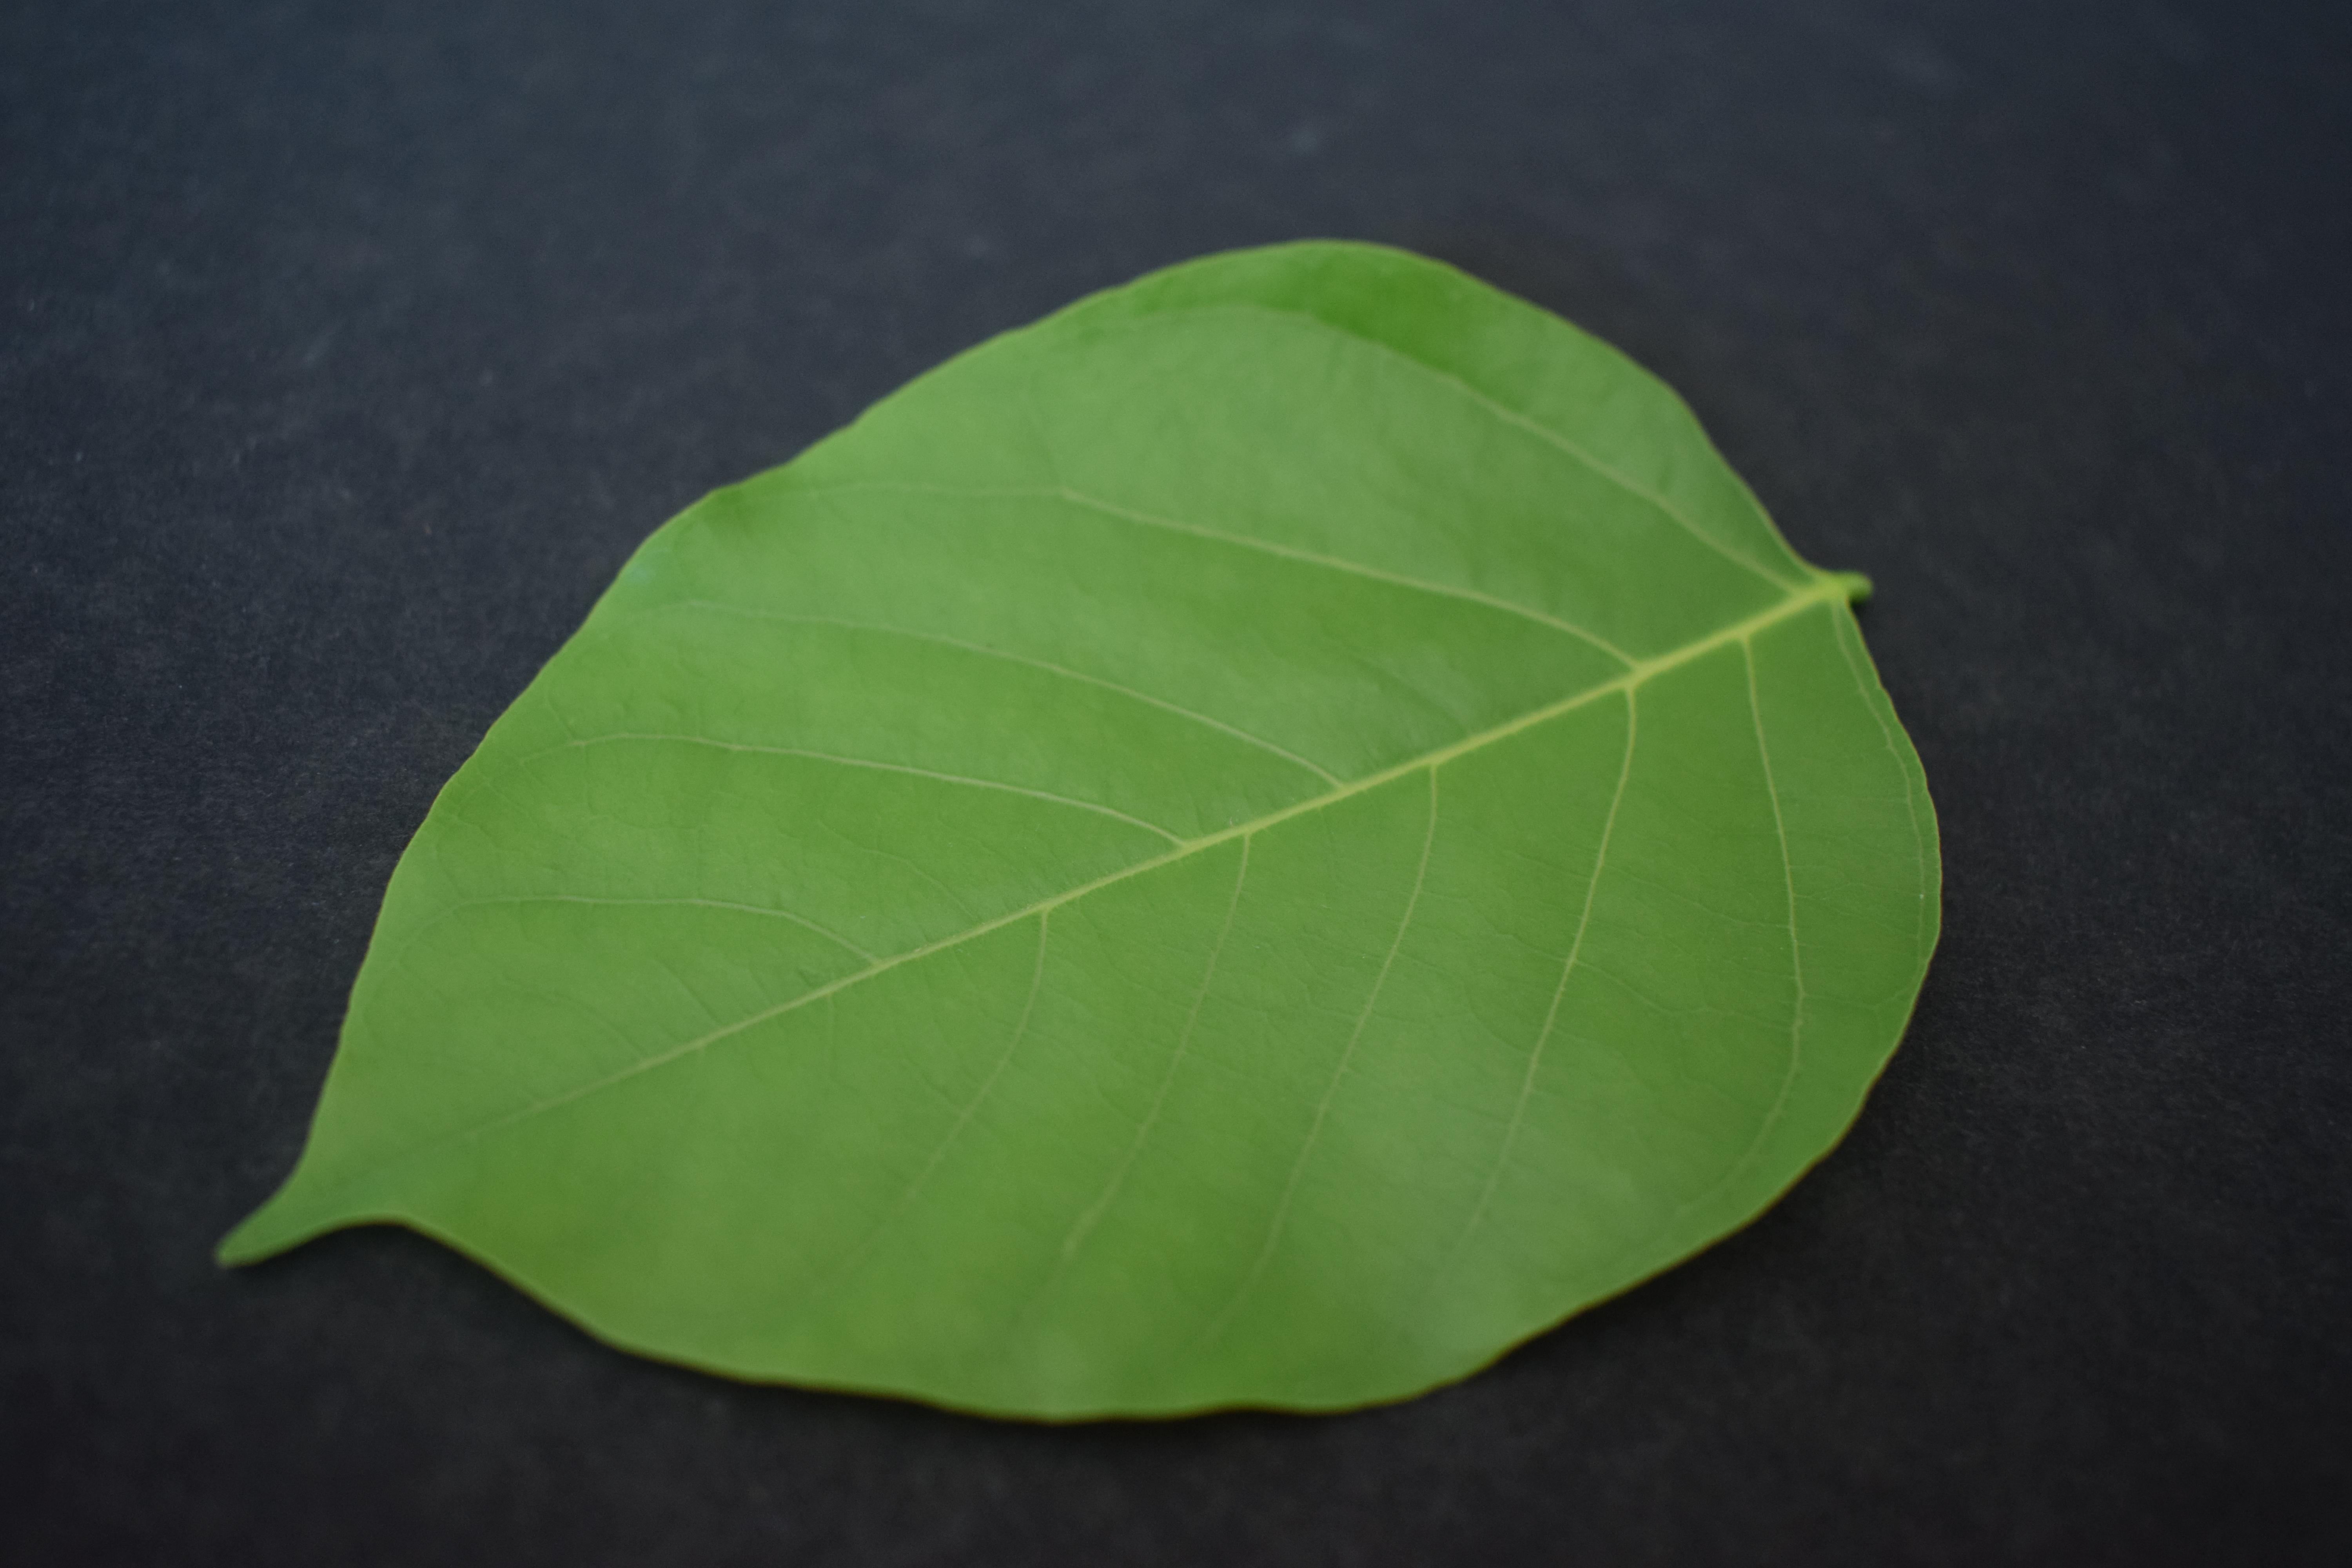
Plant species: Pongamia Pinnata